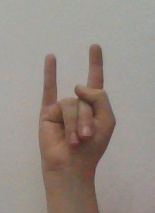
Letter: la